Nitiobroges

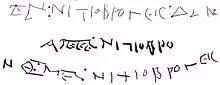
Inscription on the torc of Mailly (CAG 47).

The ethnonym "Nitiobroges" is a latinized form of the Gaulish *"Nitiobrogis" ( "Nitiobrox"), which literally means 'those who have their own country/territory', that is to say the 'indigenous', presumably in opposition to their neighbours that were not. It stems from the Celtic prefix "nitio"- ('from here, proper') attached to "brogi-s" ('territory, region, march'). The same stem is found in the personal name "Nitio-genus" ('son of the country'). Their name can be contrasted with that of the "Allo-broges" ('foreigners'), who lived further northeast between the Rhône and the Alps, and also be compared with the Old Welsh *"Kom-brogi-s" ('from the same country'), which is at the origin of the ethnonym "Cymro" ('Welsh').